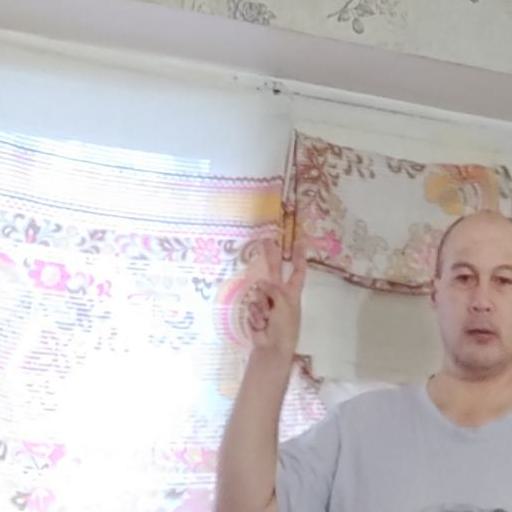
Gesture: peace